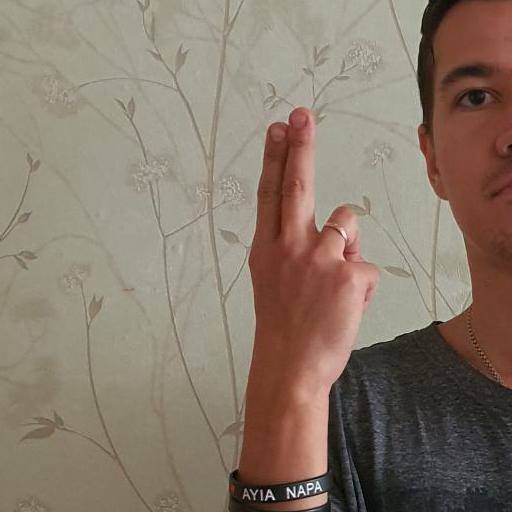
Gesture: two_up_inverted